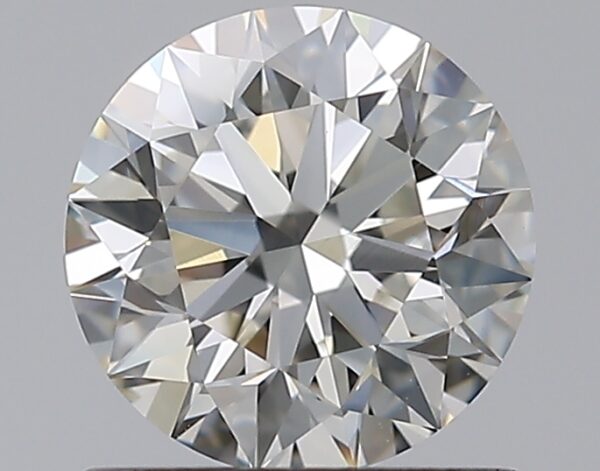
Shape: round
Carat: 0.81
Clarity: VVS1
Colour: J
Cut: EX
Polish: EX
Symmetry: EX
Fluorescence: M
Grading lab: GIA
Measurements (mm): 5.94 x 5.96 x 3.71